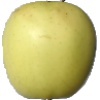
Label: Apple Golden 2